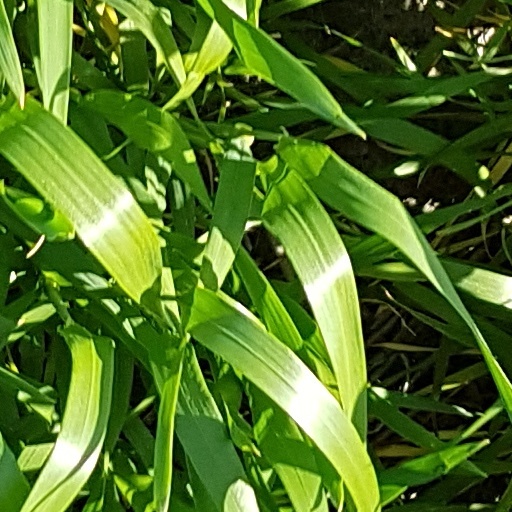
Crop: wheat